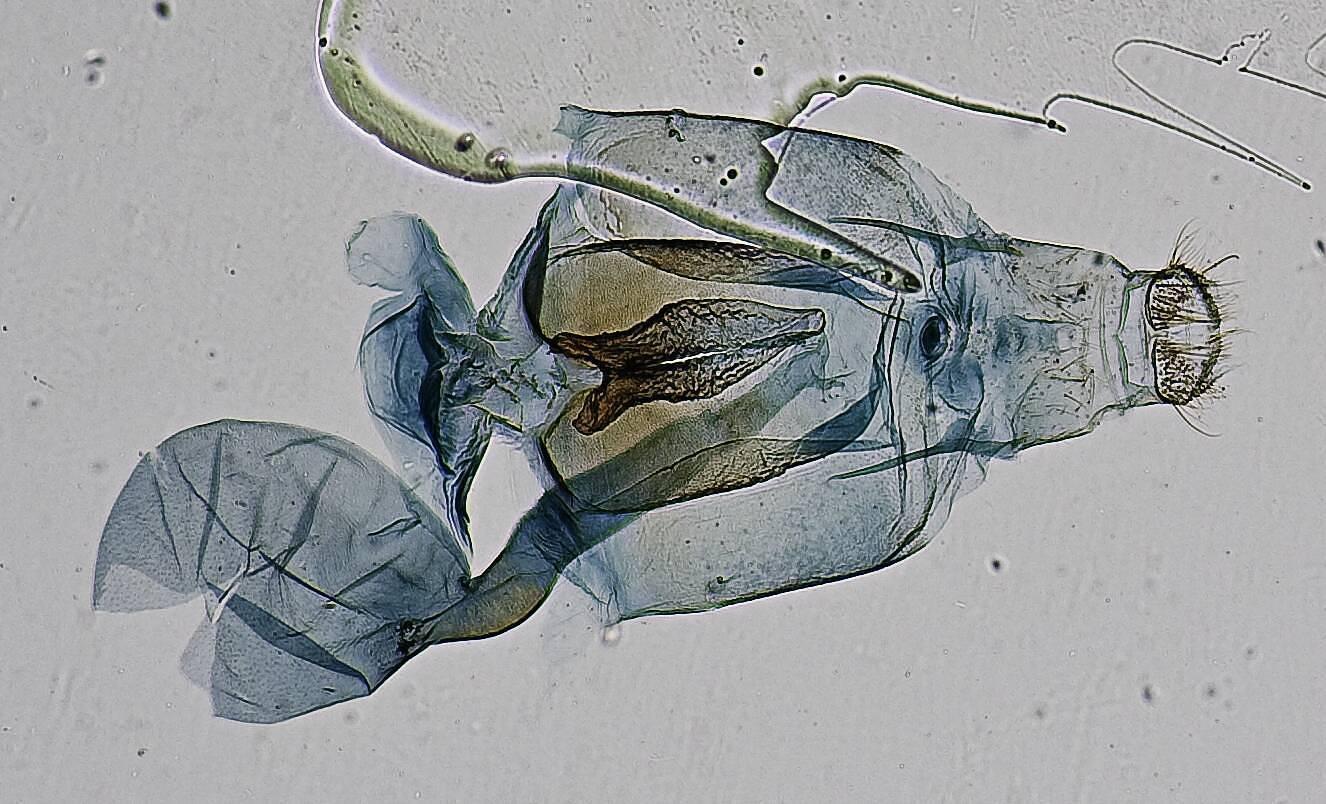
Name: Symphysa glorialis
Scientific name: Symphysa glorialis Schaus
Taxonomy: Animalia, Arthropoda, Insecta, Lepidoptera, Crambidae, Glaphyriinae
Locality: Cayenne; F. Guiana, Unknown, French Guiana
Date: Feb 1904